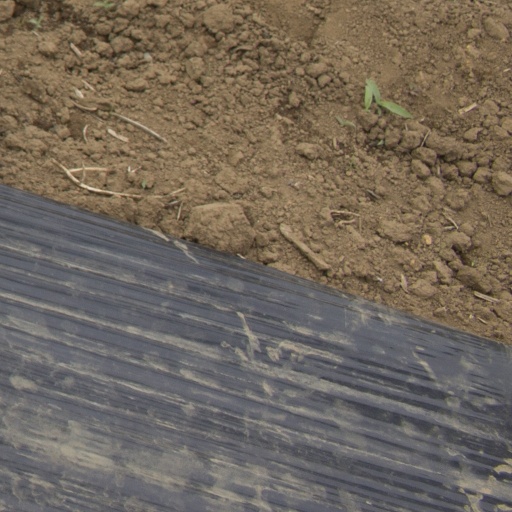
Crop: Jerusalem artichoke